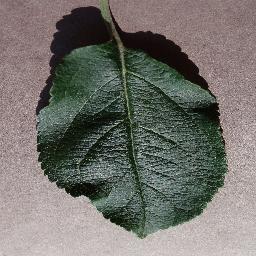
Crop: apple
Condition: healthy